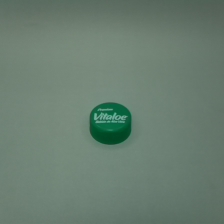
Color: green
Cap type: standard cap